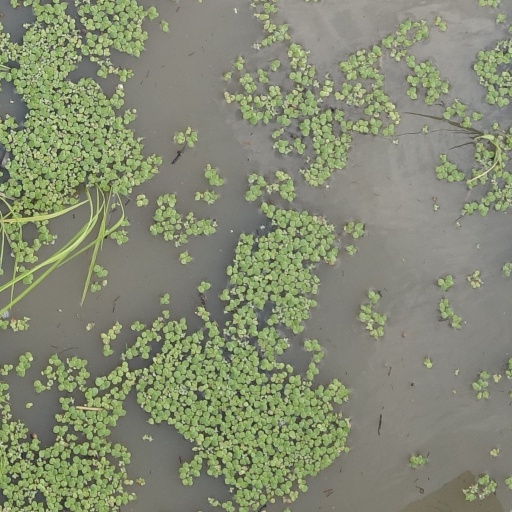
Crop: rice